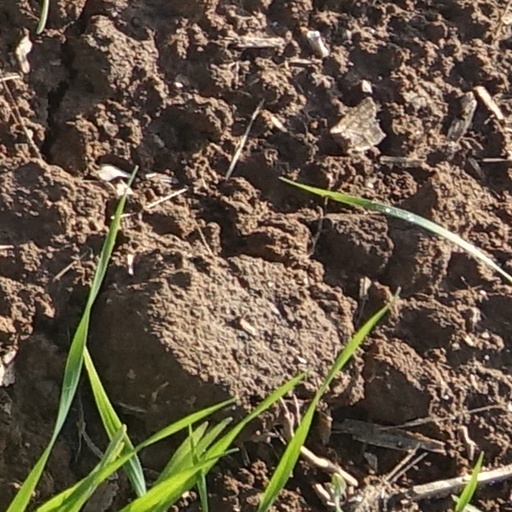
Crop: wheat